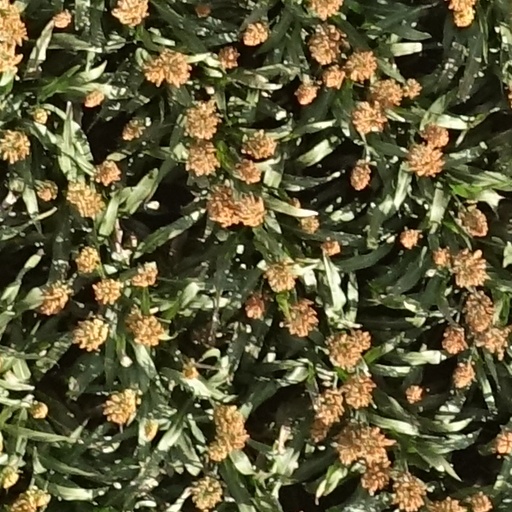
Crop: sorghum